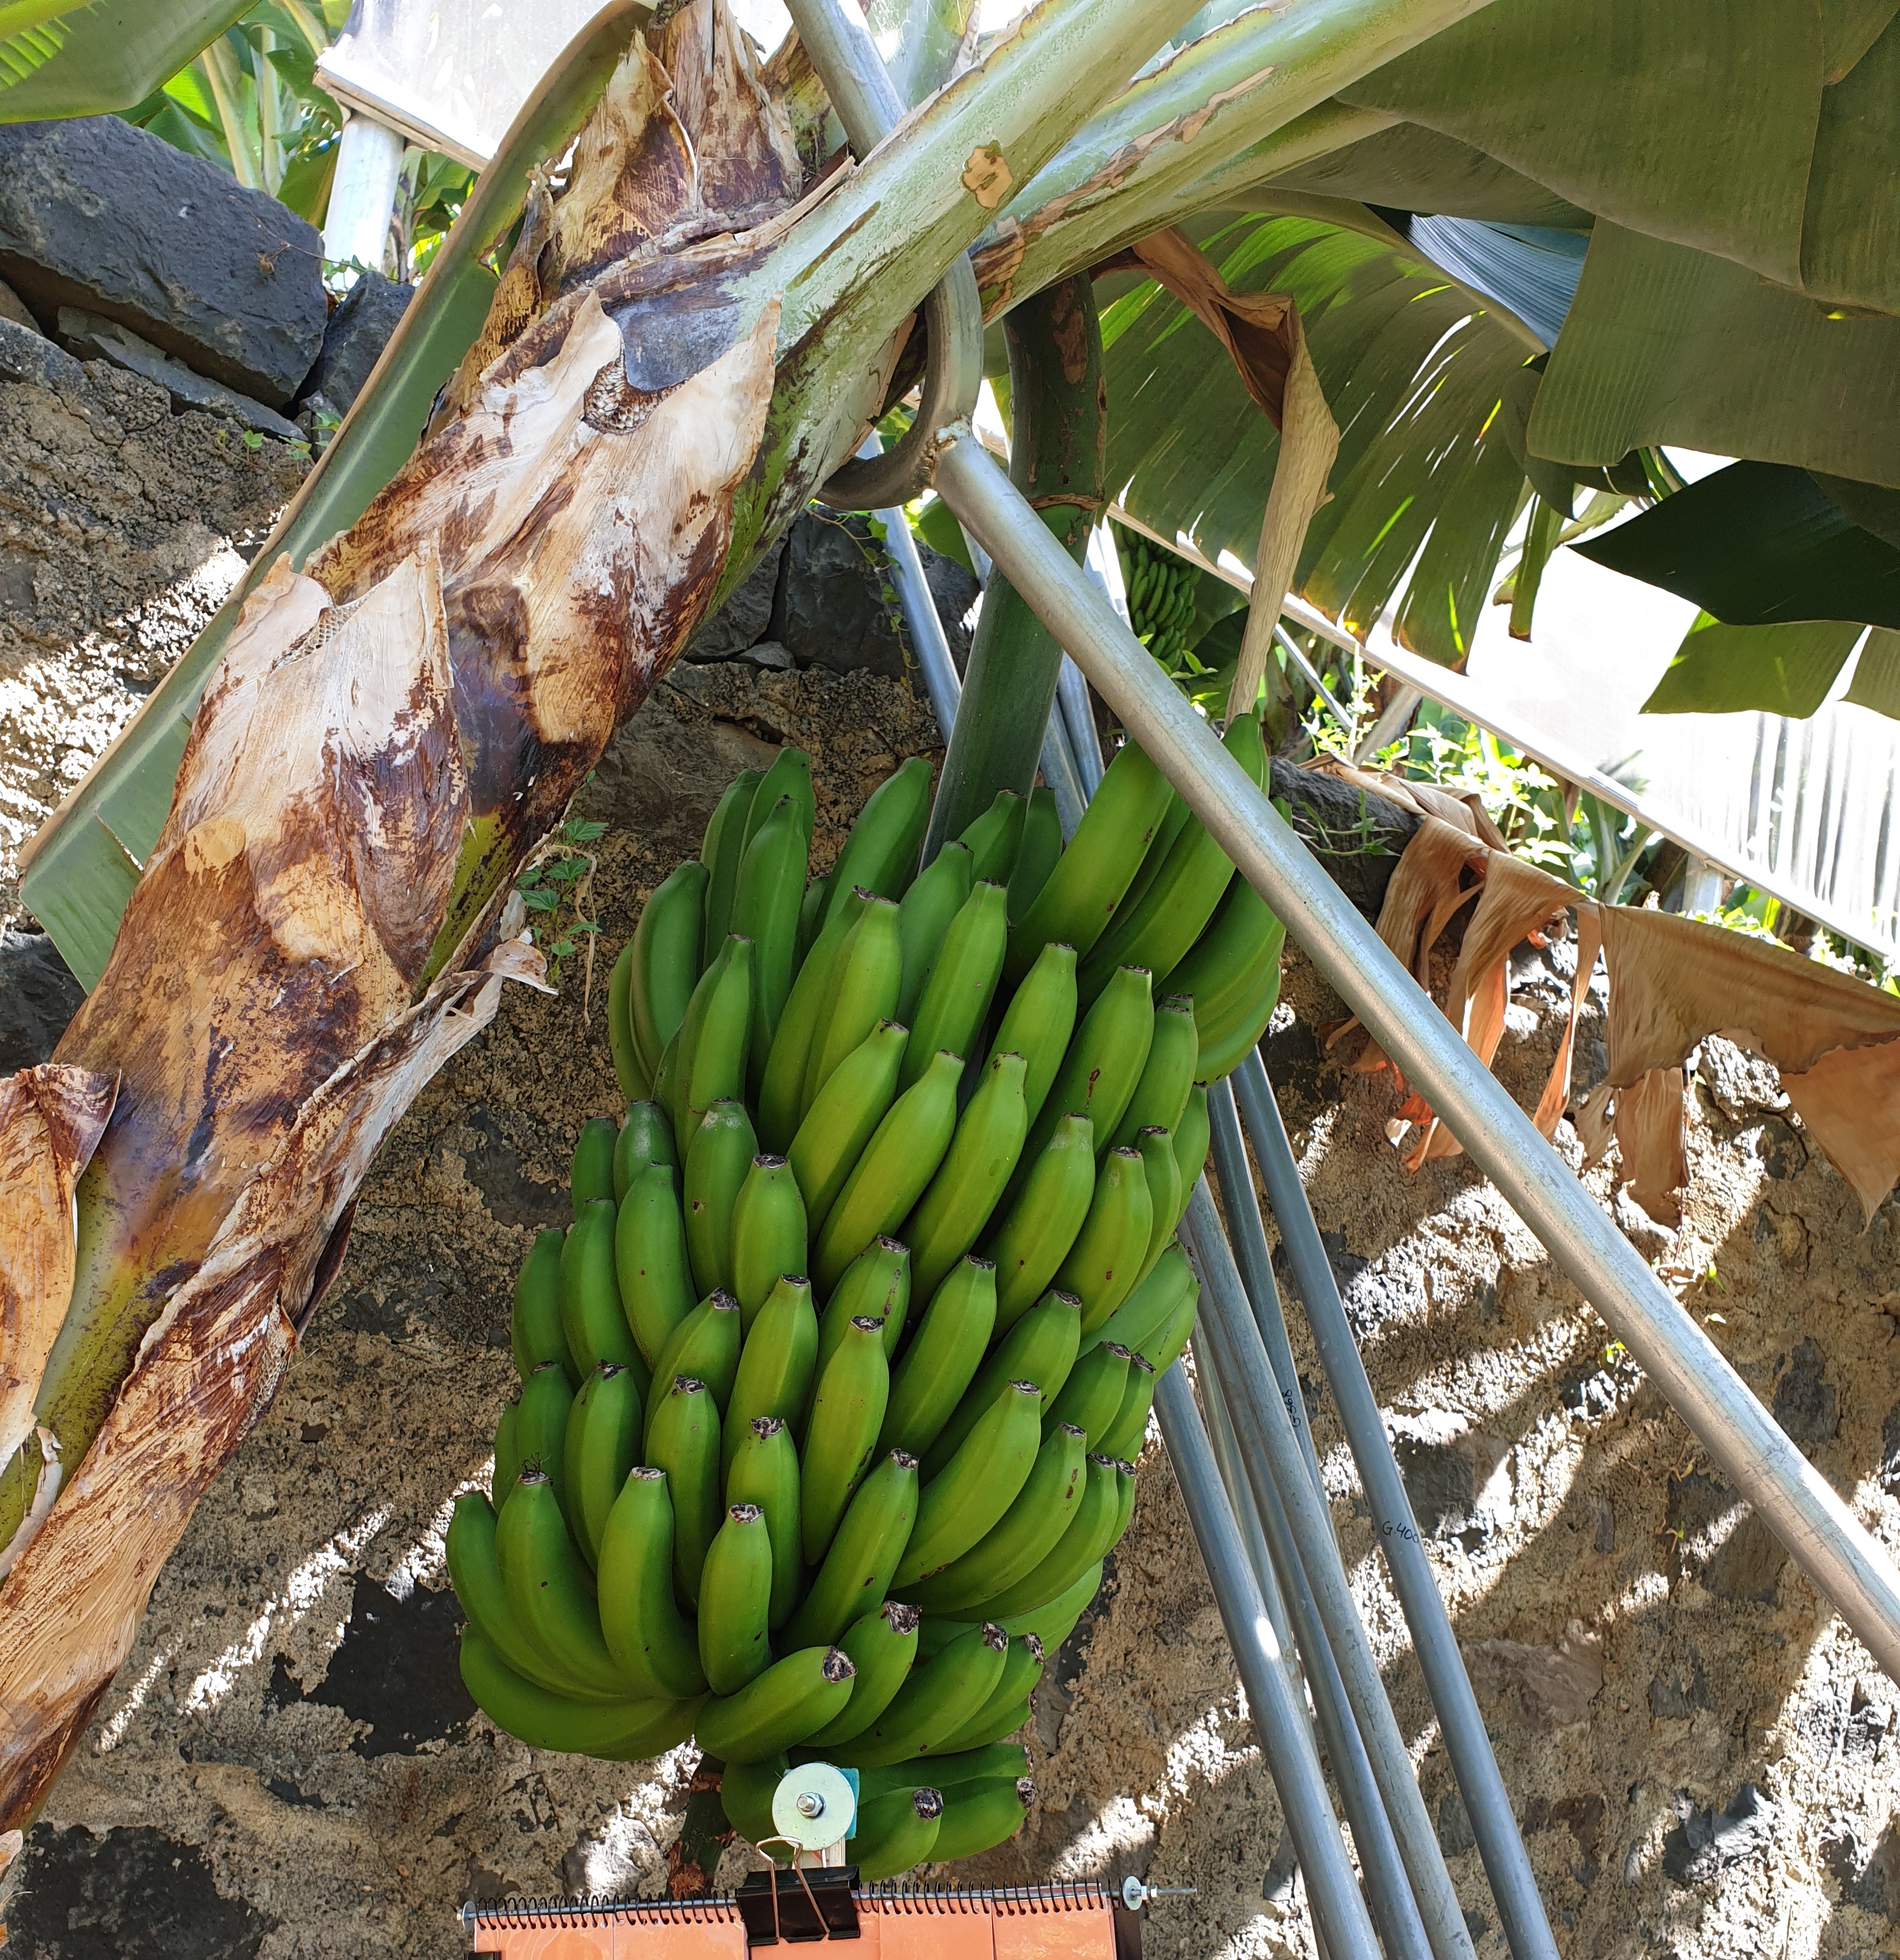
Label: Cut